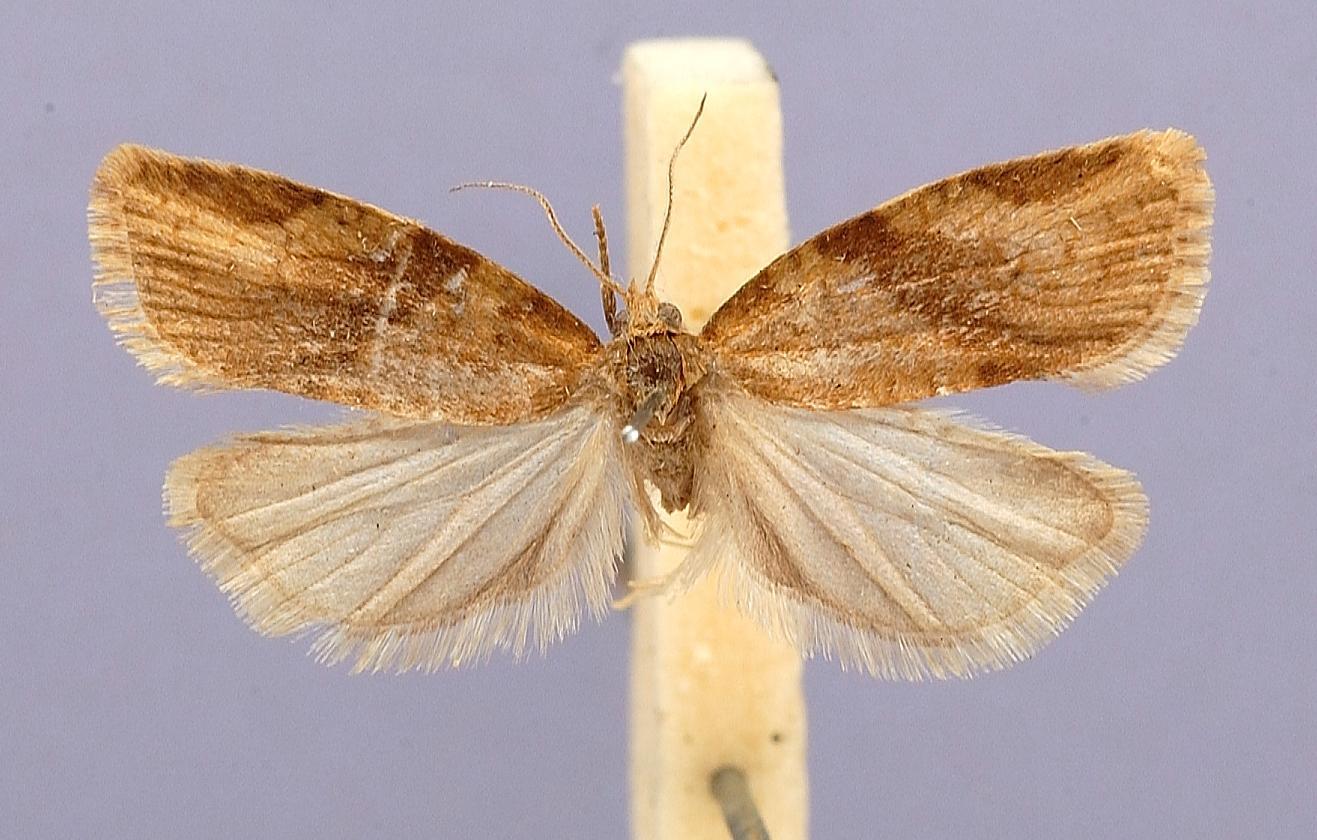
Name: Clepsis aliana
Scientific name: Clepsis aliana Kawabe, 1965
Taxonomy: Animalia, Arthropoda, Insecta, Lepidoptera, Tortricidae
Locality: Kurodake, Hokkaido, Mt. Daisetsu, Japan
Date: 22 Jul 1952